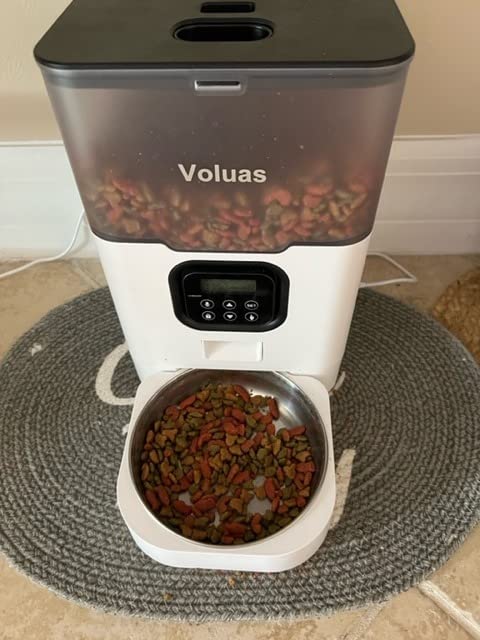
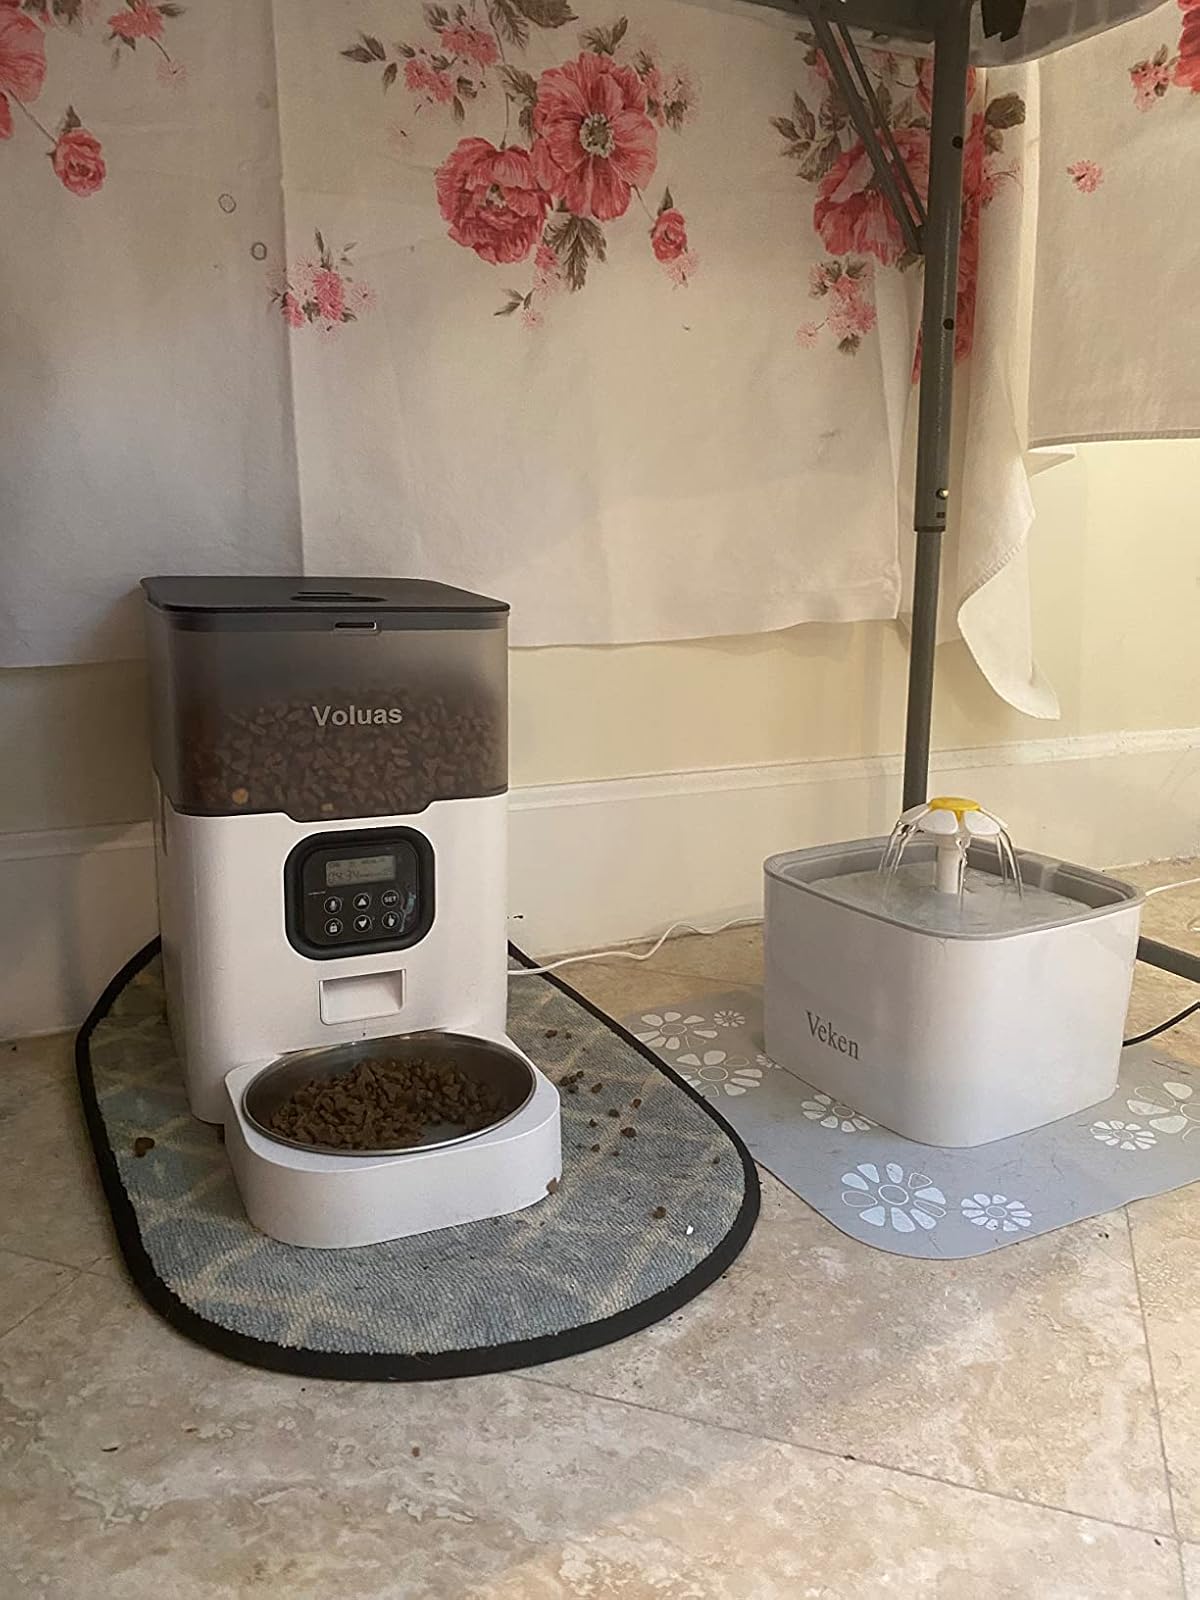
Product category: items_feeder
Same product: yes